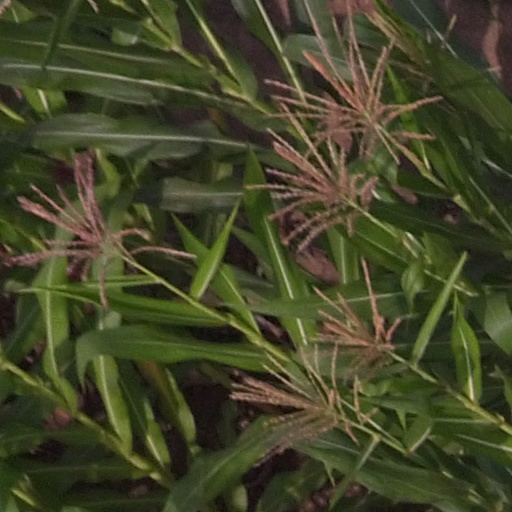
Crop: maize; corn